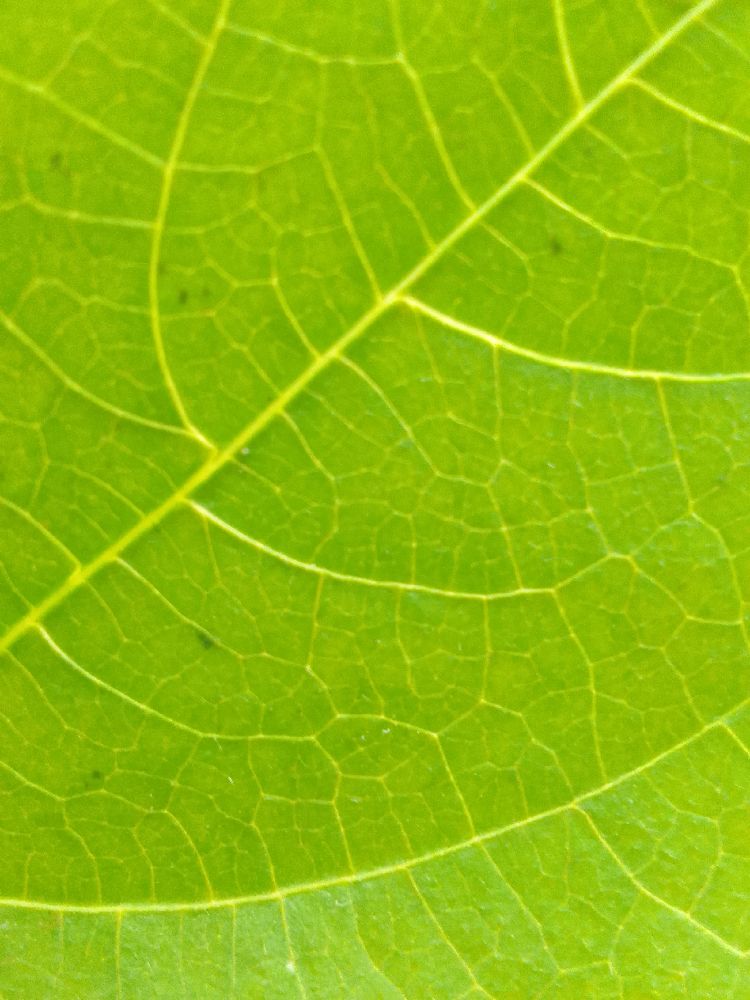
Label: healthy